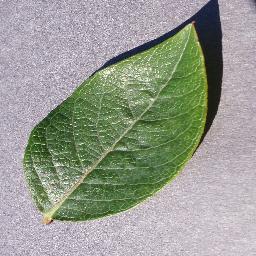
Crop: blueberry
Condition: healthy